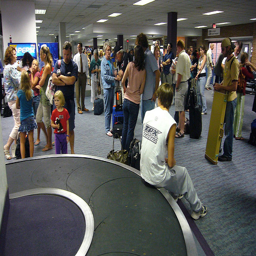
a person sitting on a luggage bag conveyor belt
people standing around in an airport terminal
A man sitting on a luggage carouse in an airport..
Large crowd of people waiting for luggage after deplaning
A bunch of people who are in a baggage terminal.